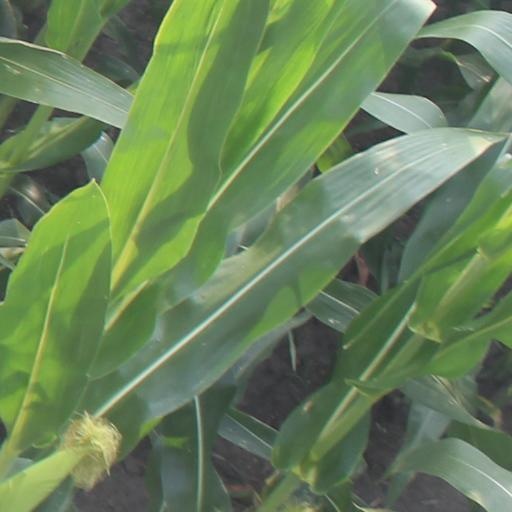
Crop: maize; corn